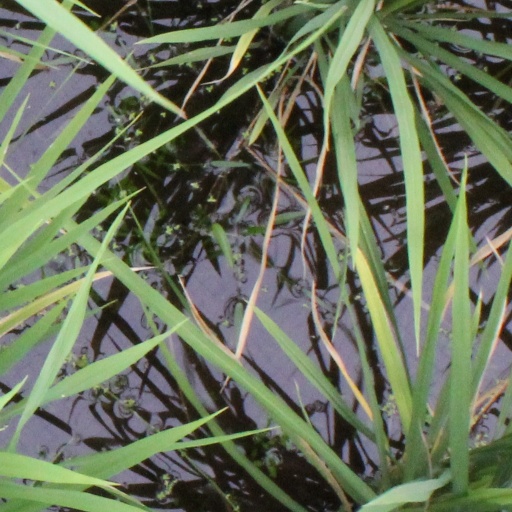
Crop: rice